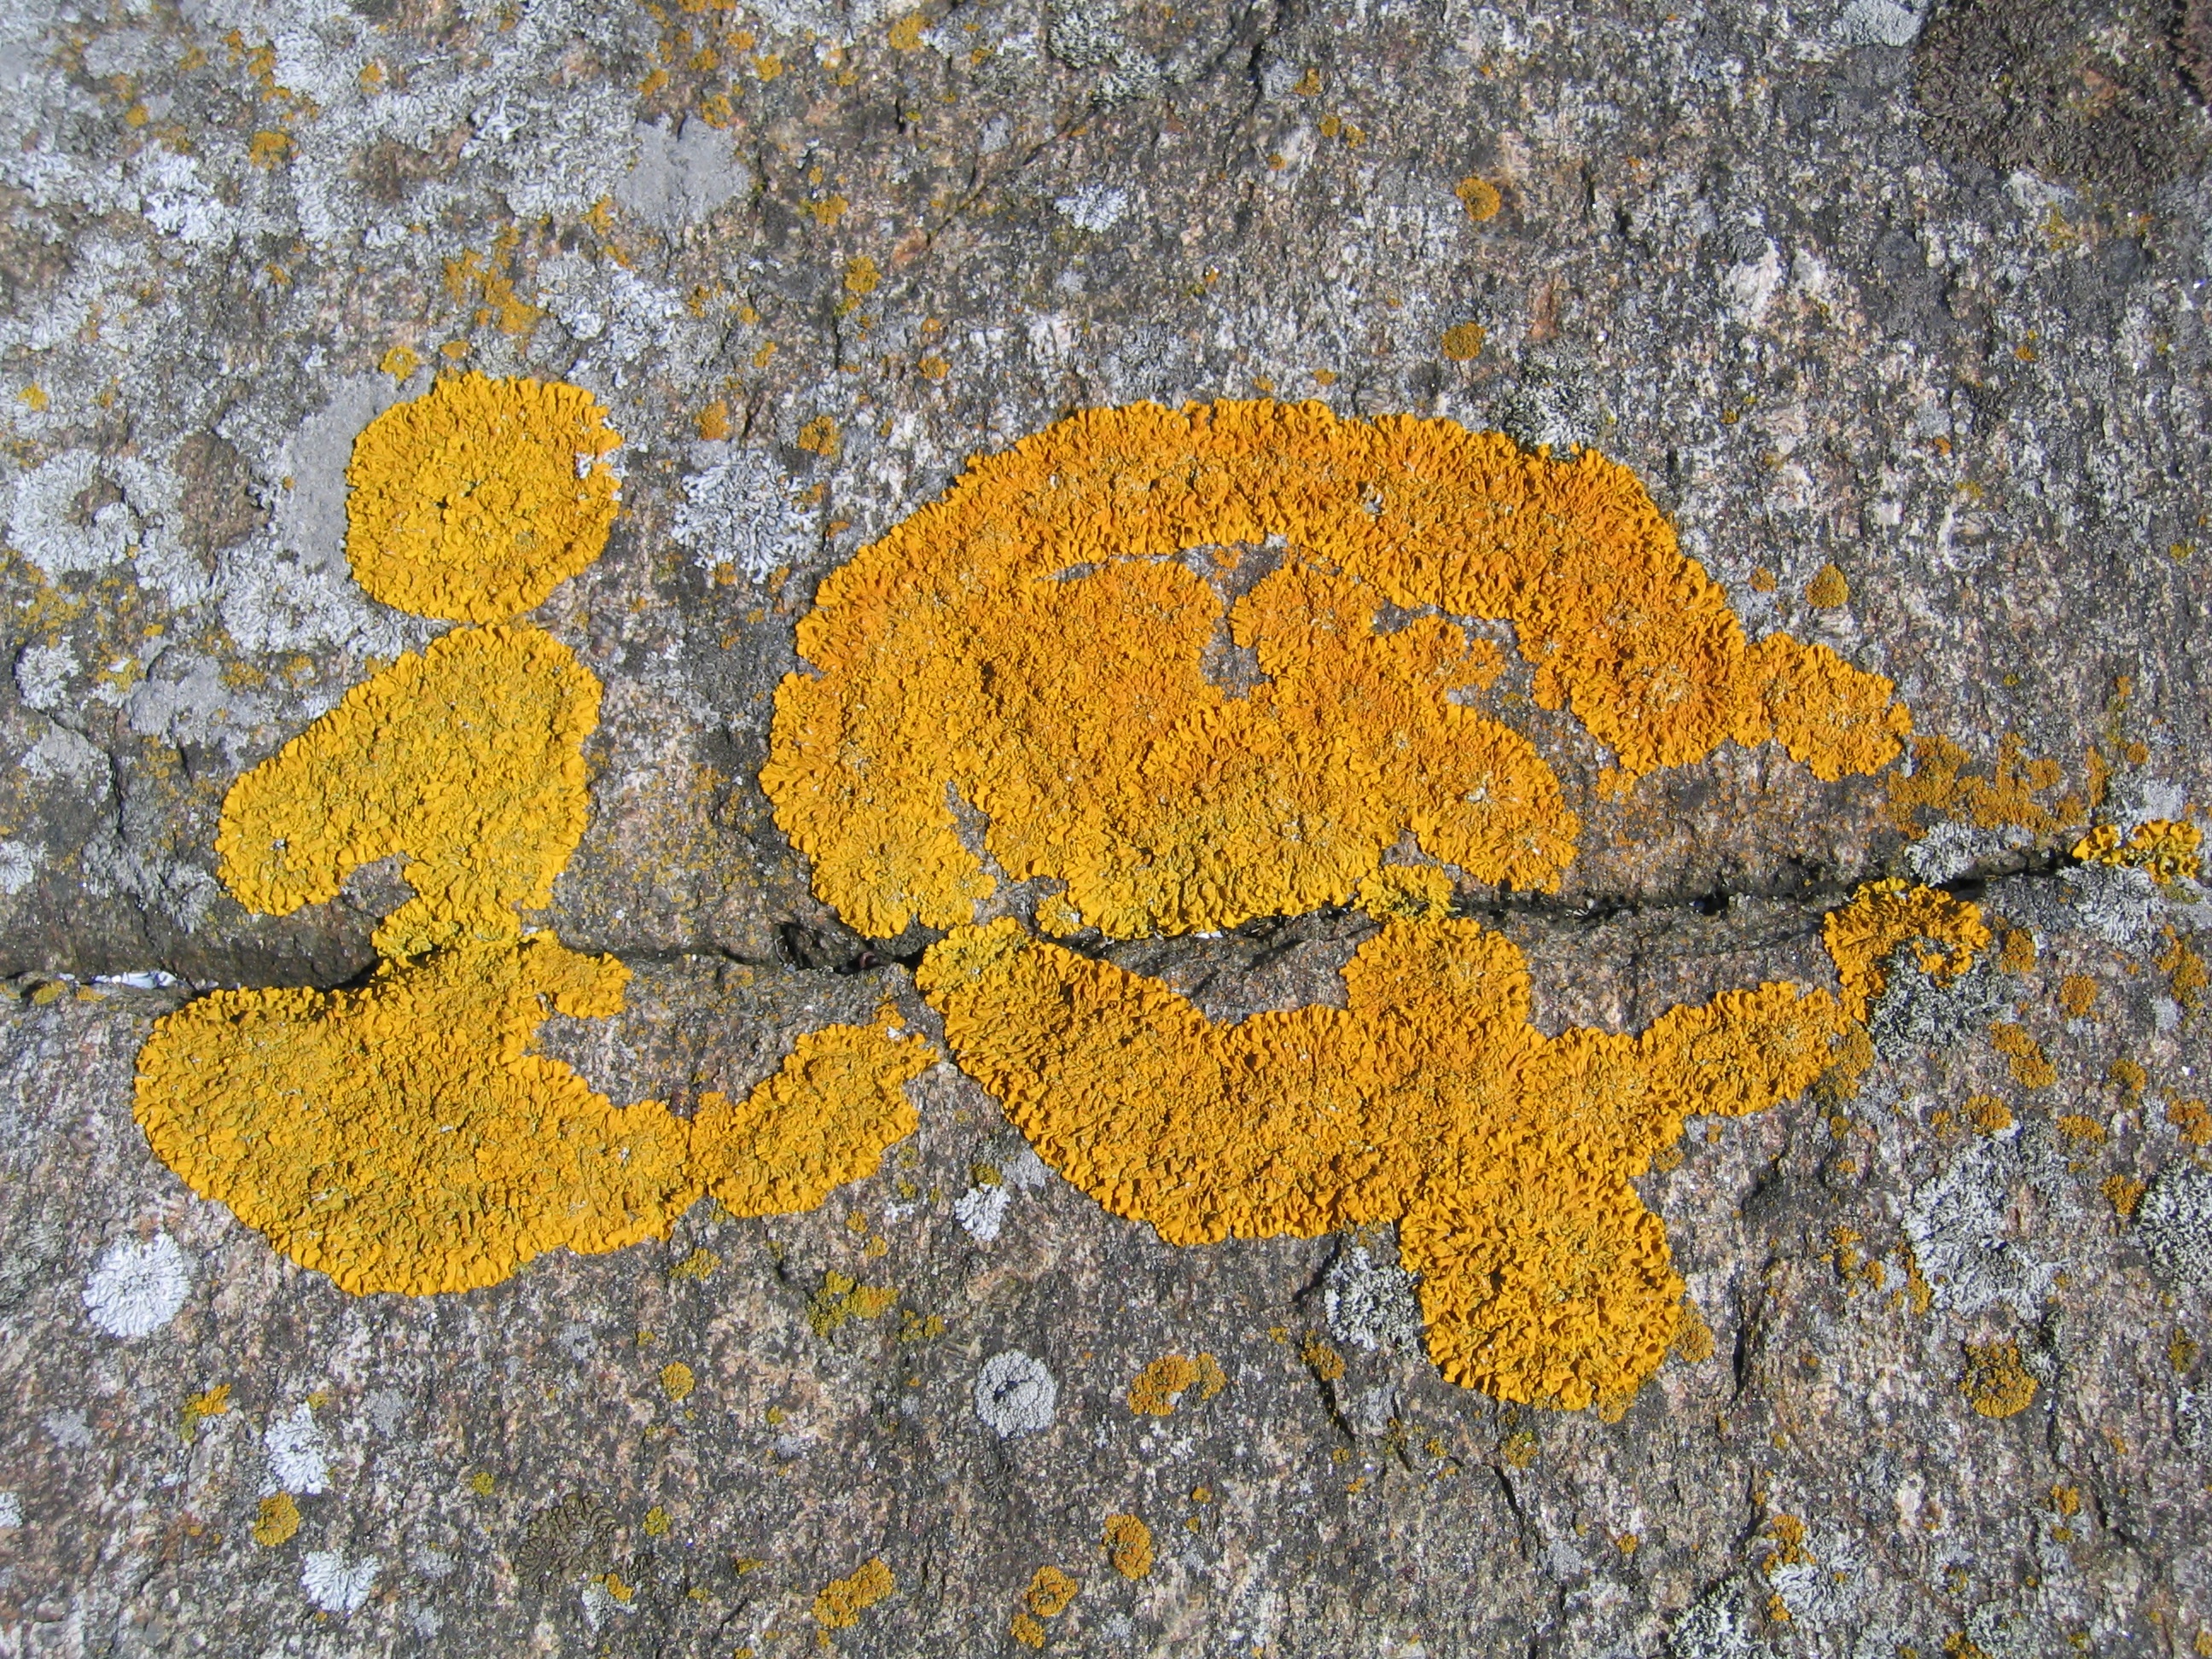
landscape, rock, plant, texture, leaf, flower, asphalt, moss, autumn, soil, yellow, iq, road surface